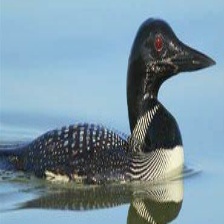
Species: COMMON LOON
Scientific name: GAVIA IMMER